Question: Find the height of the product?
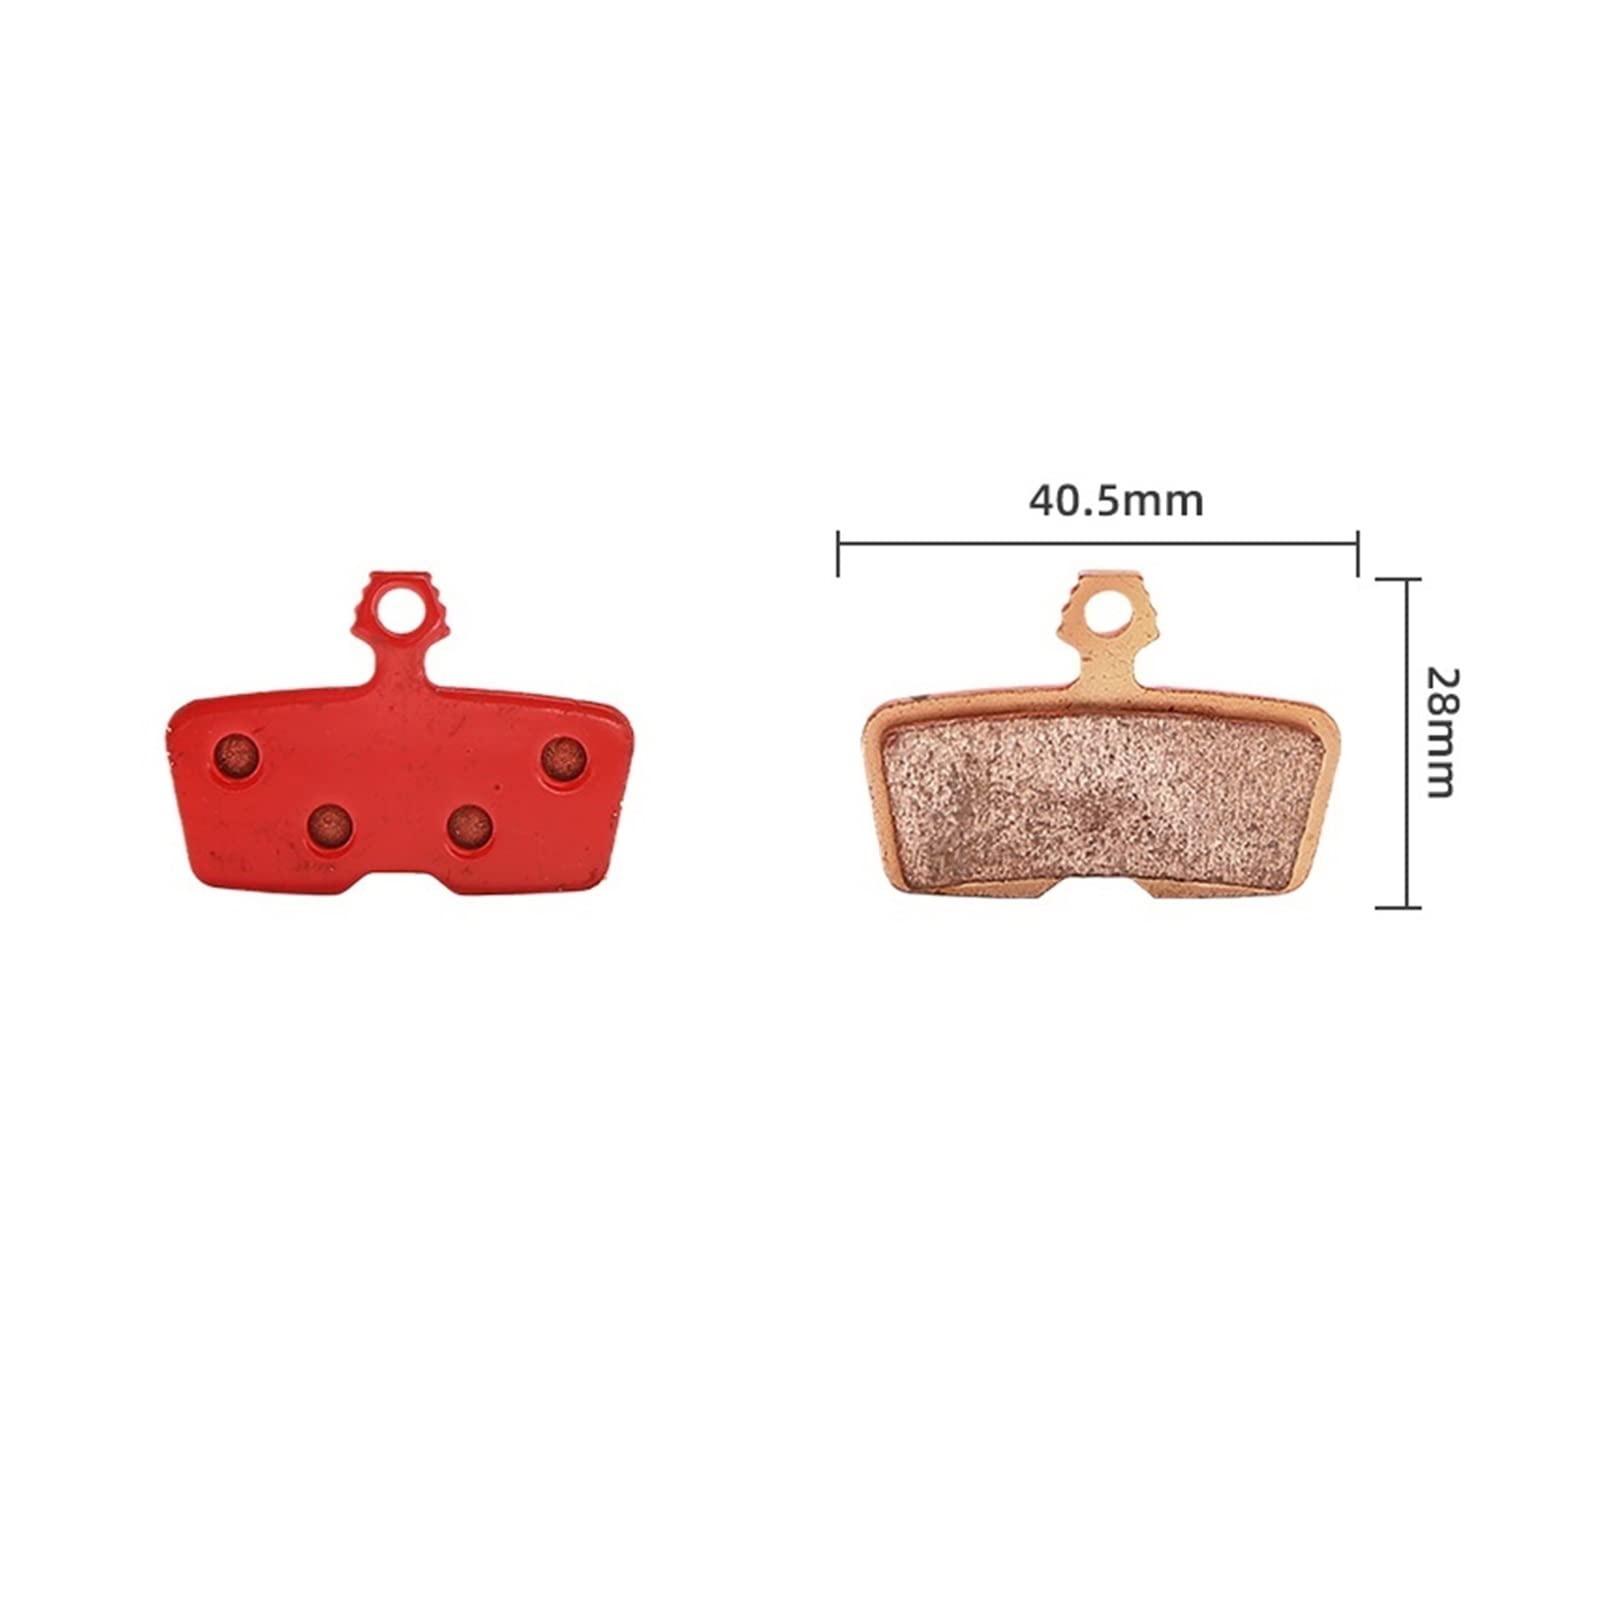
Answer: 28.0 millimetre